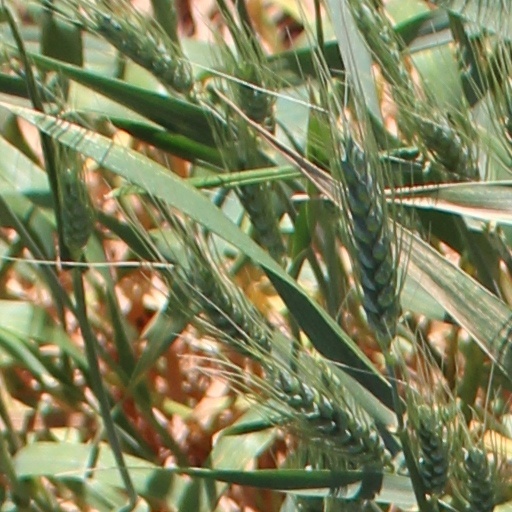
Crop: wheat